Dirgheshwari temple

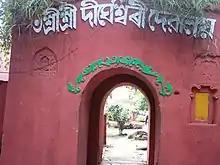
Entrance to Dirgheswari Temple

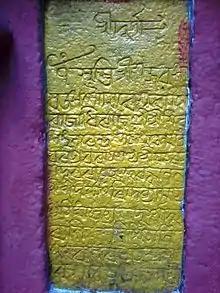
Stone inscription of Ahom King Siba Singha at Dirgheswari Temple

It is not known if any temple of Goddess Durga existed in Dirgheswari during ancient and early medieval period. The present temple at Dirgheswari was constructed by Ahom king Swargadeo Siva Singha reign 1714 CE-1744 CE, under the supervision of Tarun Duwarah Barphukan, the Ahom viceroy of Guwahati and Lower Assam. The temple was constructed using bricks, at the top of the hill, which is filled with solid rocks. The Garbha-griha or the inner chamber of the temple, where the idol of Goddess Durga was present is located underground, in a small cave.